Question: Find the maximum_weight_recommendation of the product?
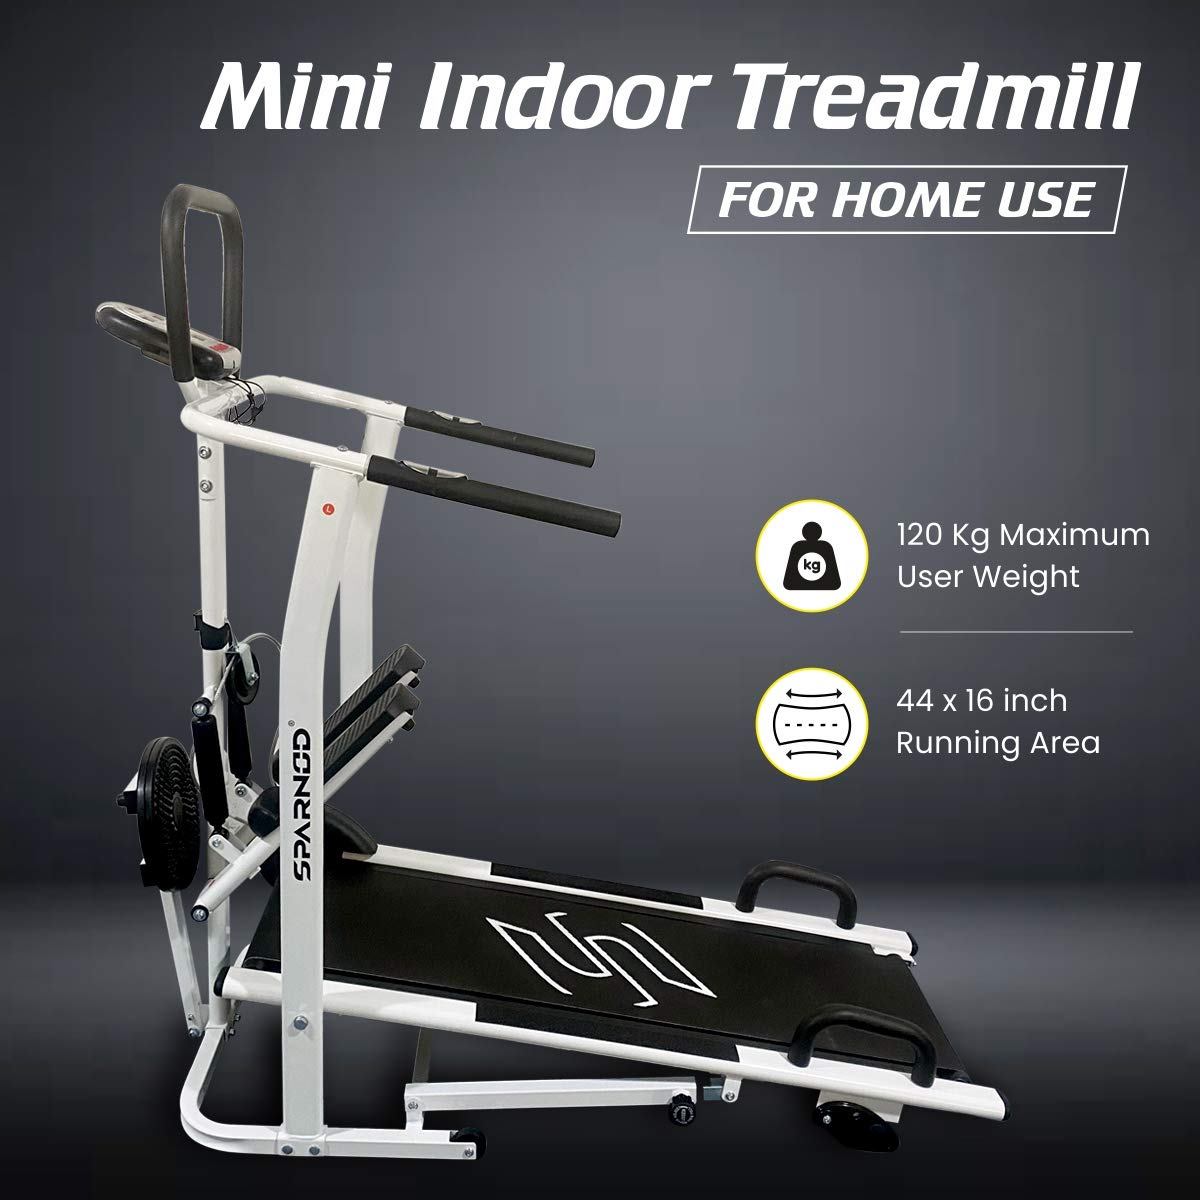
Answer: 120 kilogram